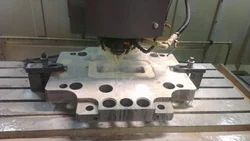
Label: Precision_CNC_Machined_Components